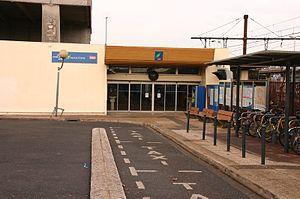
La gare de Combs-la-Ville - Quincy est une gare ferroviaire française de la ligne de Paris-Lyon à Marseille-Saint-Charles, située sur le territoire de la commune de Combs-la-Ville, dans le département de Seine-et-Marne en région Île-de-France.